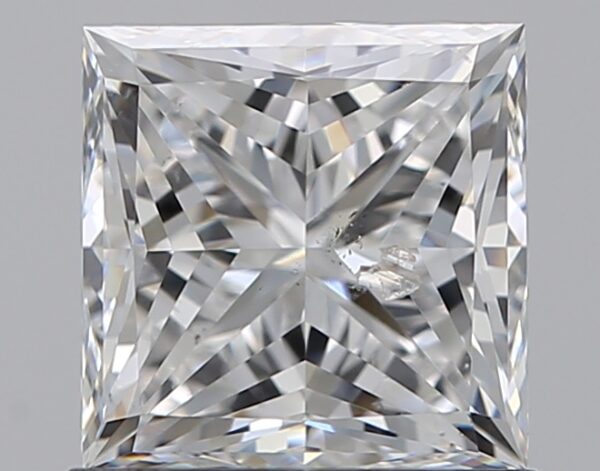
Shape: princess
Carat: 1.2
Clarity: SI2
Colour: E
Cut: VG
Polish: EX
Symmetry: EX
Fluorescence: N
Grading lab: GIA
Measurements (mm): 5.57 x 5.53 x 4.19